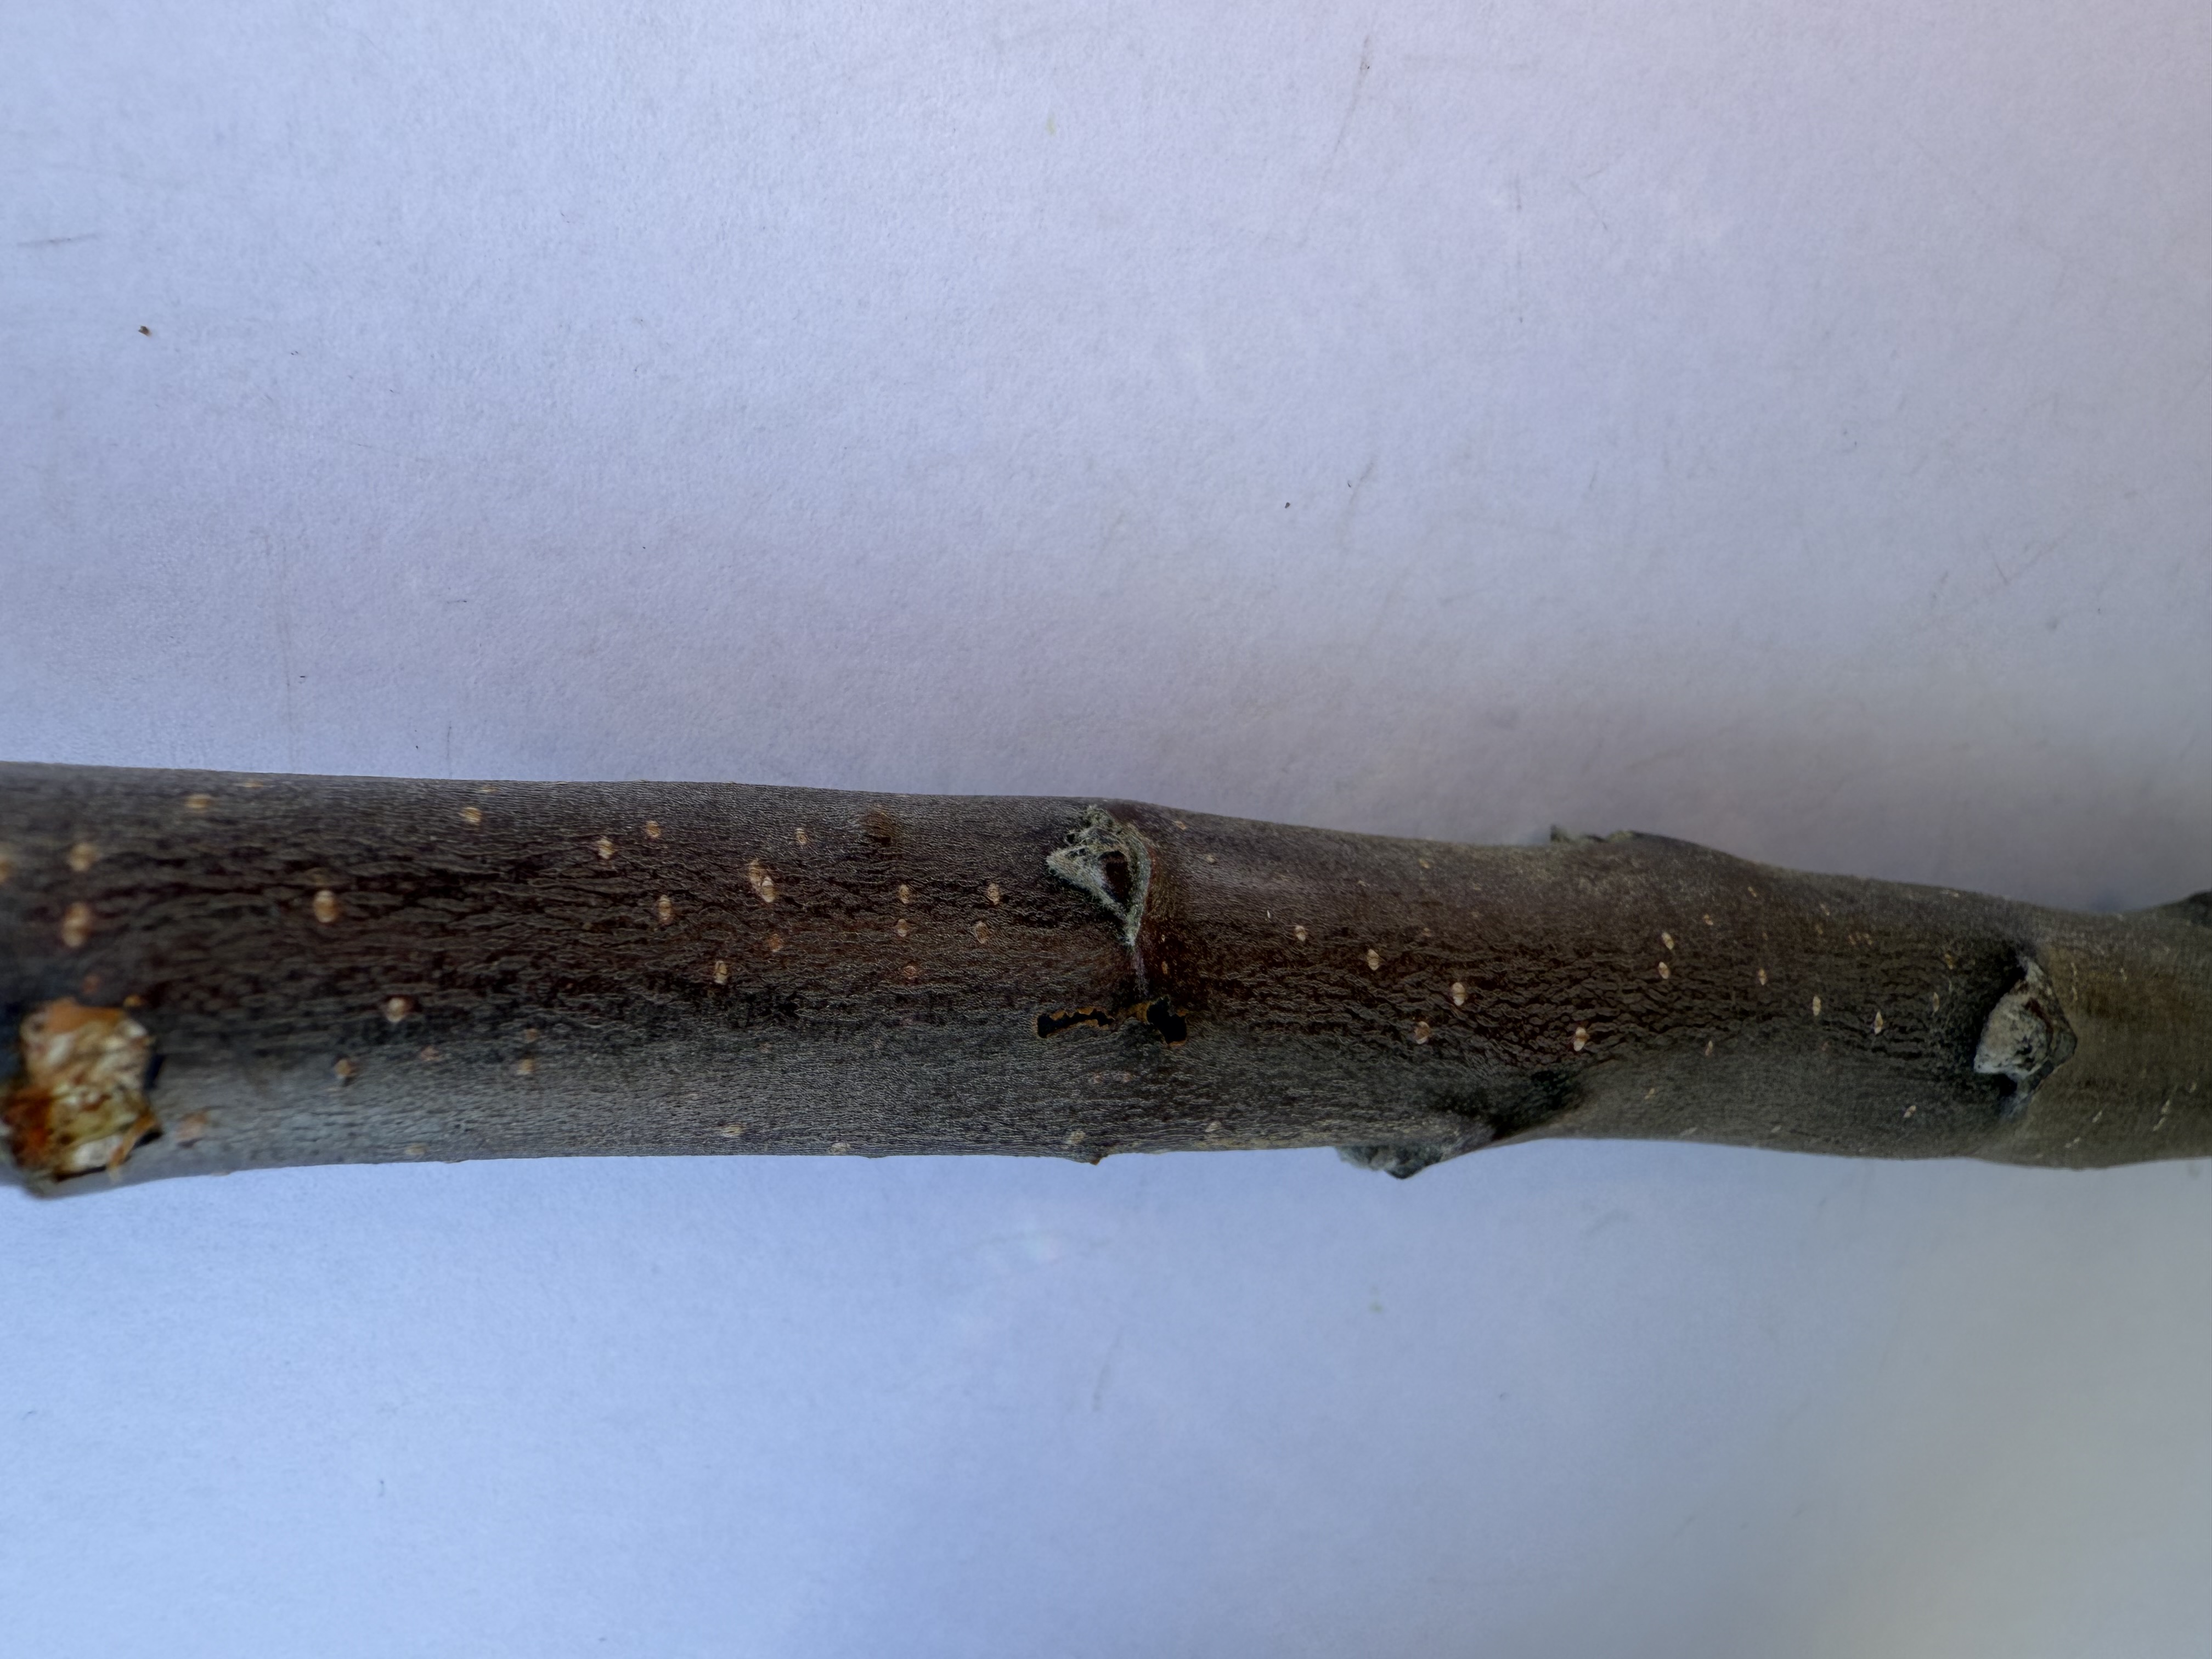
Variety: Redlove Apple